Quantum dot

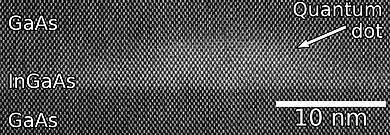
Atomic resolution scanning transmission electron microscopy image of an indium gallium arsenide quantum dot buried in gallium arsenide

Genetically engineered M13 bacteriophage viruses allow preparation of quantum dot biocomposite structures. It had previously been shown that genetically engineered viruses can recognize specific semiconductor surfaces through the method of selection by combinatorial phage display. Additionally, it is known that liquid crystalline structures of wild-type viruses (Fd, M13, and TMV) are adjustable by controlling the solution concentrations, solution ionic strength, and the external magnetic field applied to the solutions. Consequently, the specific recognition properties of the virus can be used to organize inorganic nanocrystals, forming ordered arrays over the length scale defined by liquid crystal formation. Using this information, Lee et al. (2000) were able to create self-assembled, highly oriented, self-supporting films from a phage and ZnS precursor solution. This system allowed them to vary both the length of bacteriophage and the type of inorganic material through genetic modification and selection.